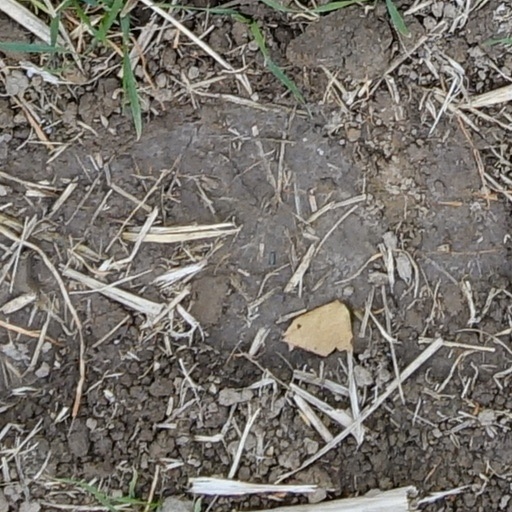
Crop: wheat